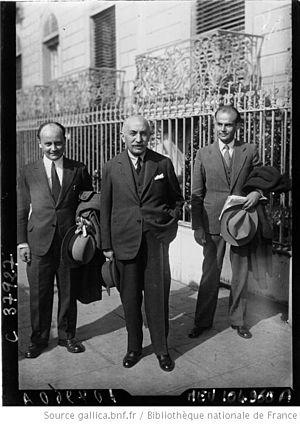
Le Parti du peuple ou Parti populaire est un ancien parti conservateur grec. Mouvement monarchiste, il a été fondé en 1920 par Dimitrios Gounaris, le principal opposant à Elefthérios Venizélos et à son Parti libéral. Le Laïkó Kómma a finalement été dissous en 1958.